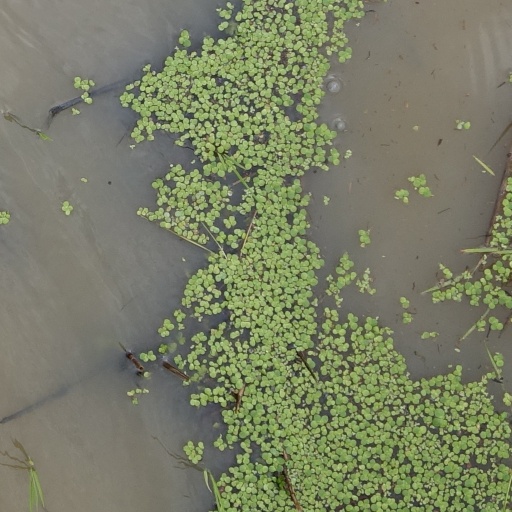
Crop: rice